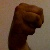
The image shows a hand gesture representing the letter 'M' in Indian Sign Language.